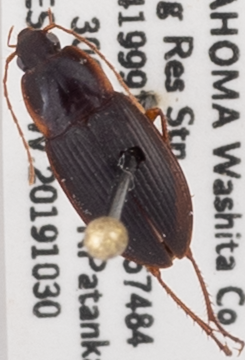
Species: Calathus opaculus
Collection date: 2019-10-30
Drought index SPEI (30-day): -0.684
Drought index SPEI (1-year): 1.13
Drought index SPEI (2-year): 0.8